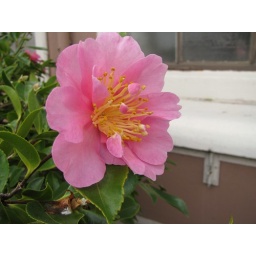
Just some flower i found walking around with my Dad and Sue and John.